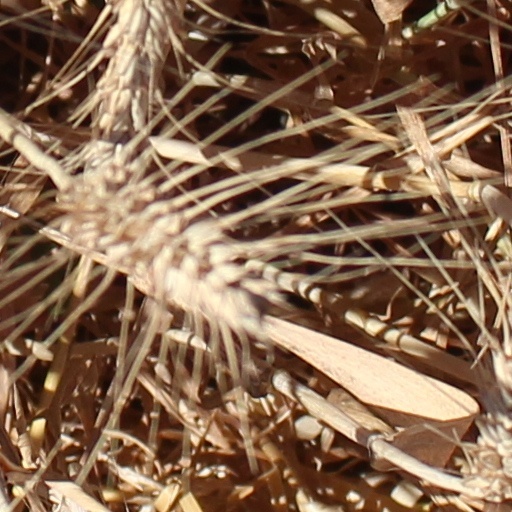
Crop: wheat